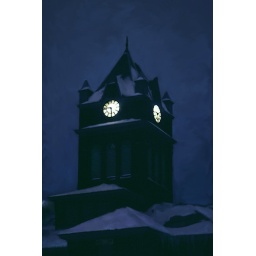
Luminary clock against the sky